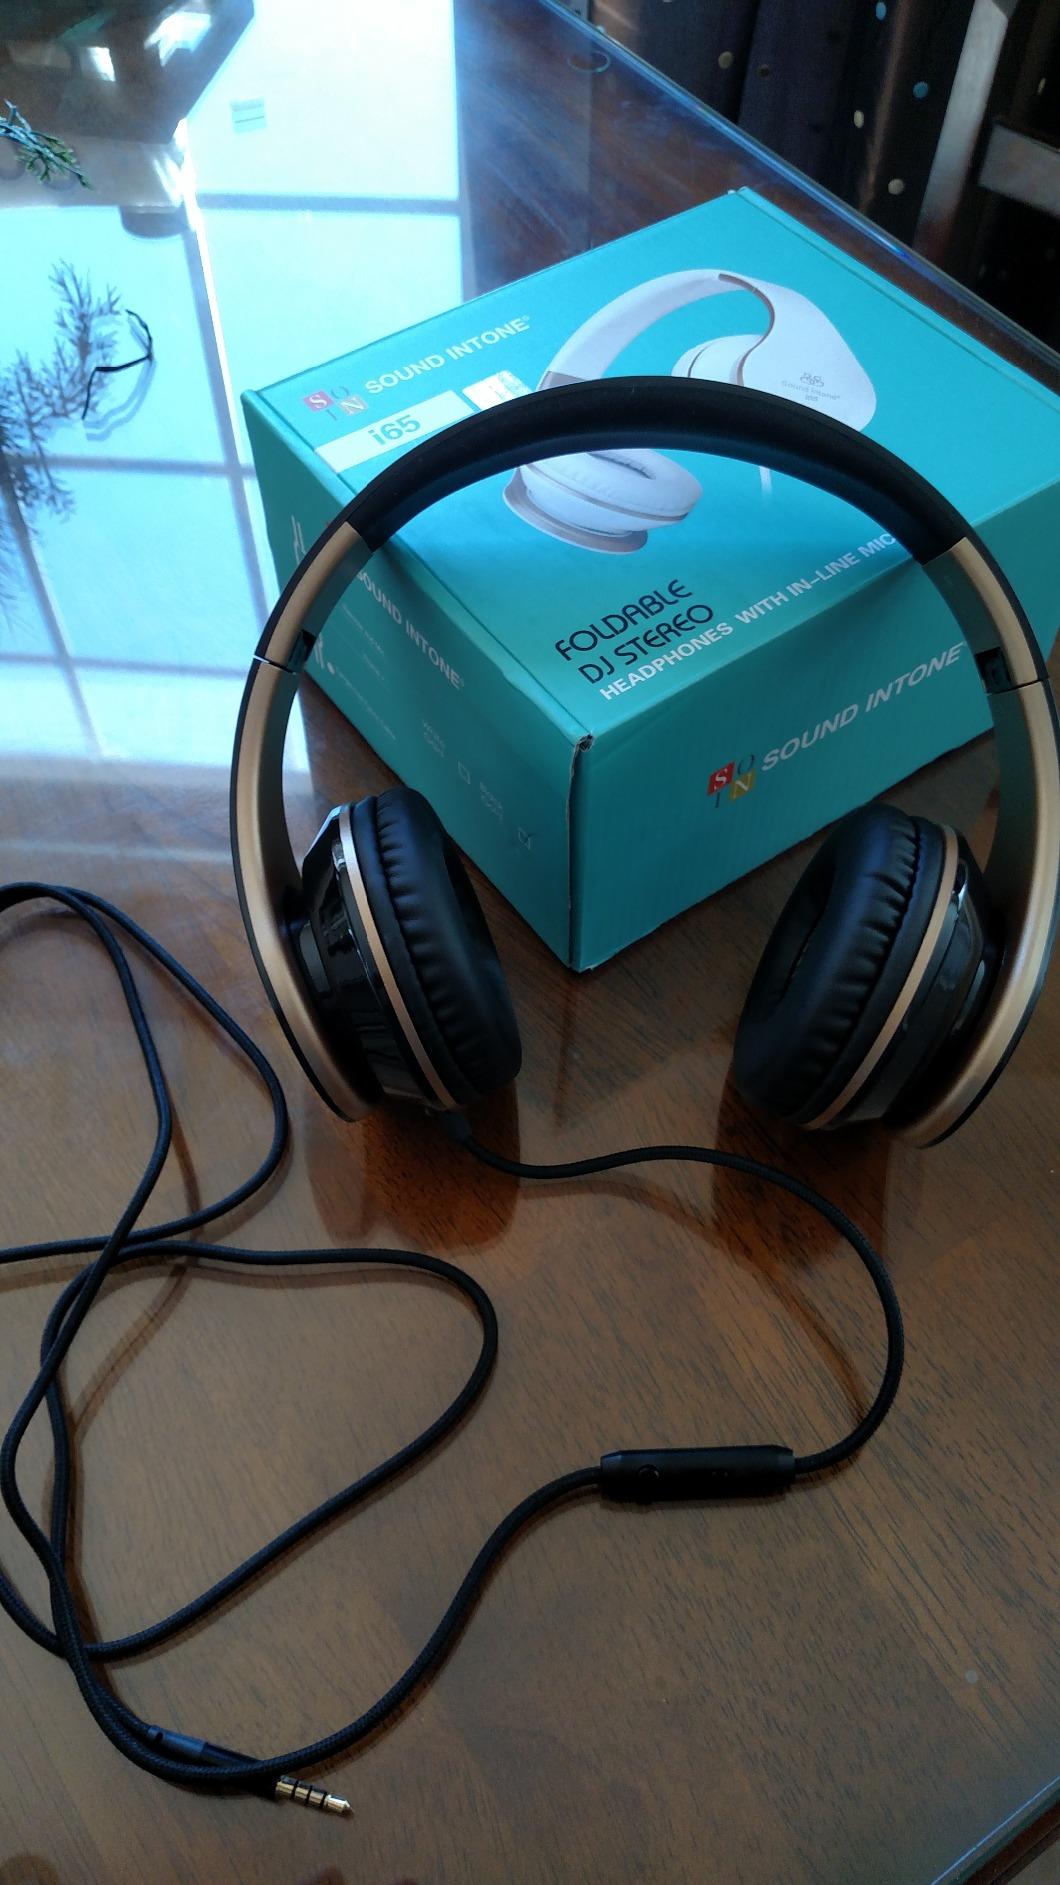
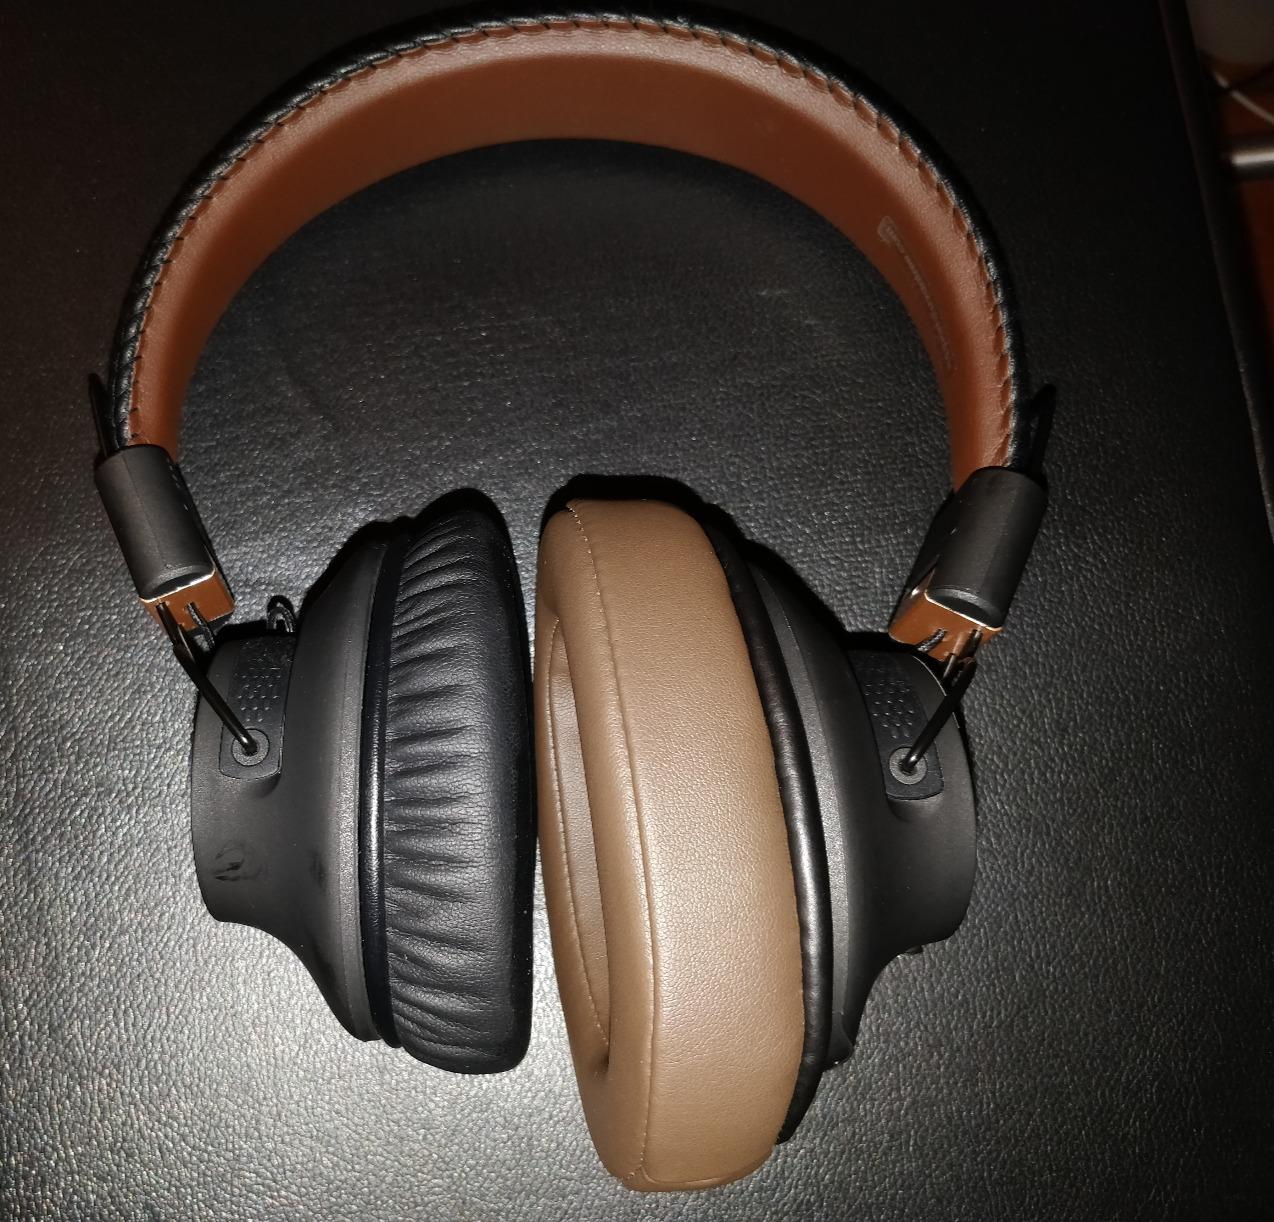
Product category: headphones
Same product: no